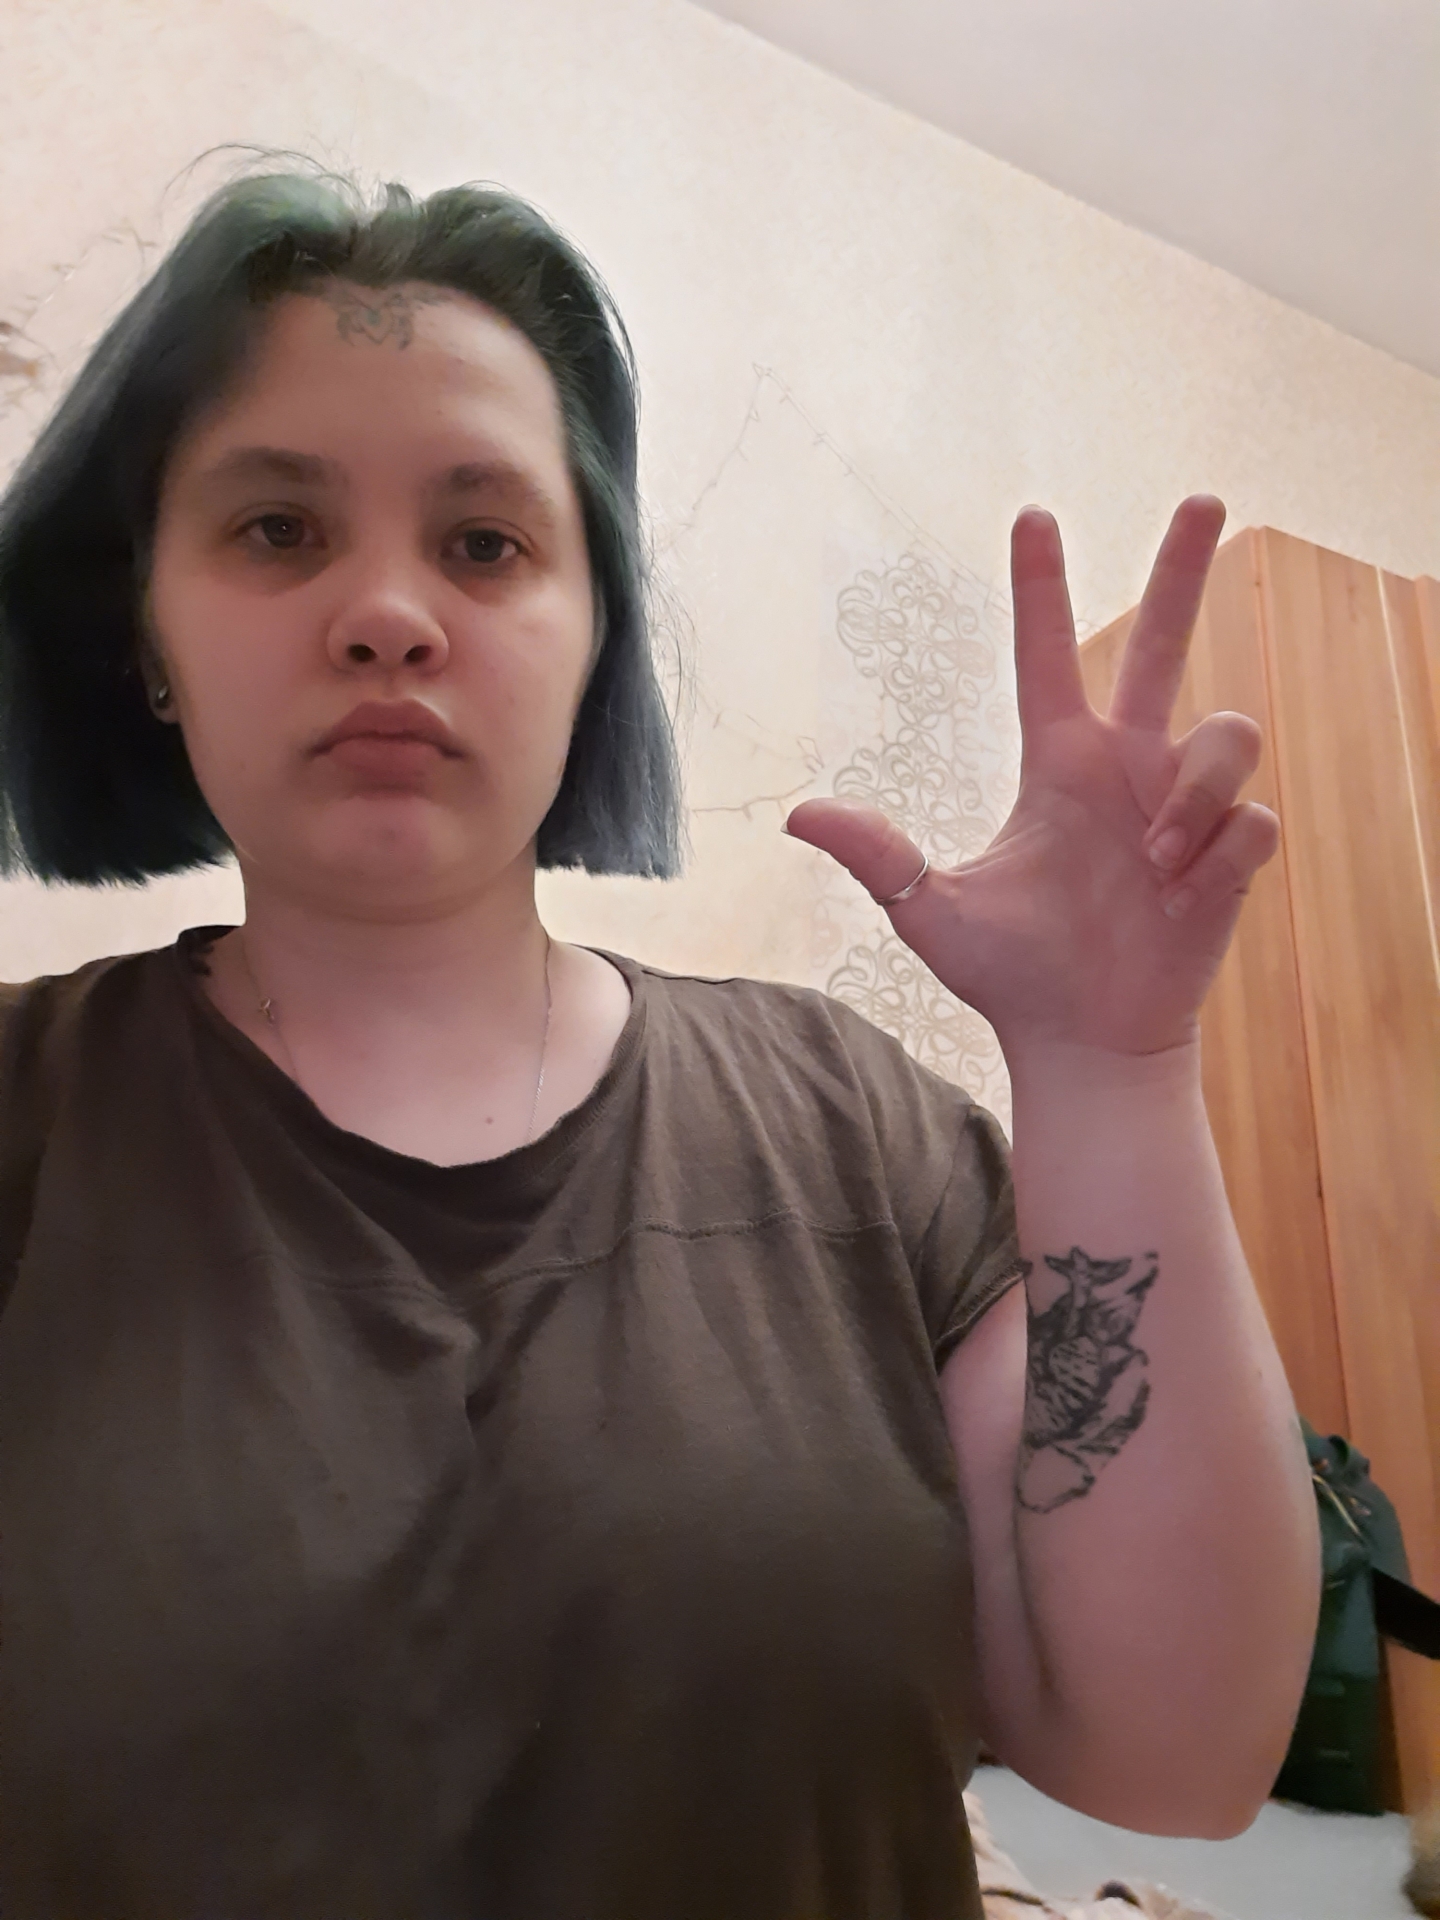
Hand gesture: three2